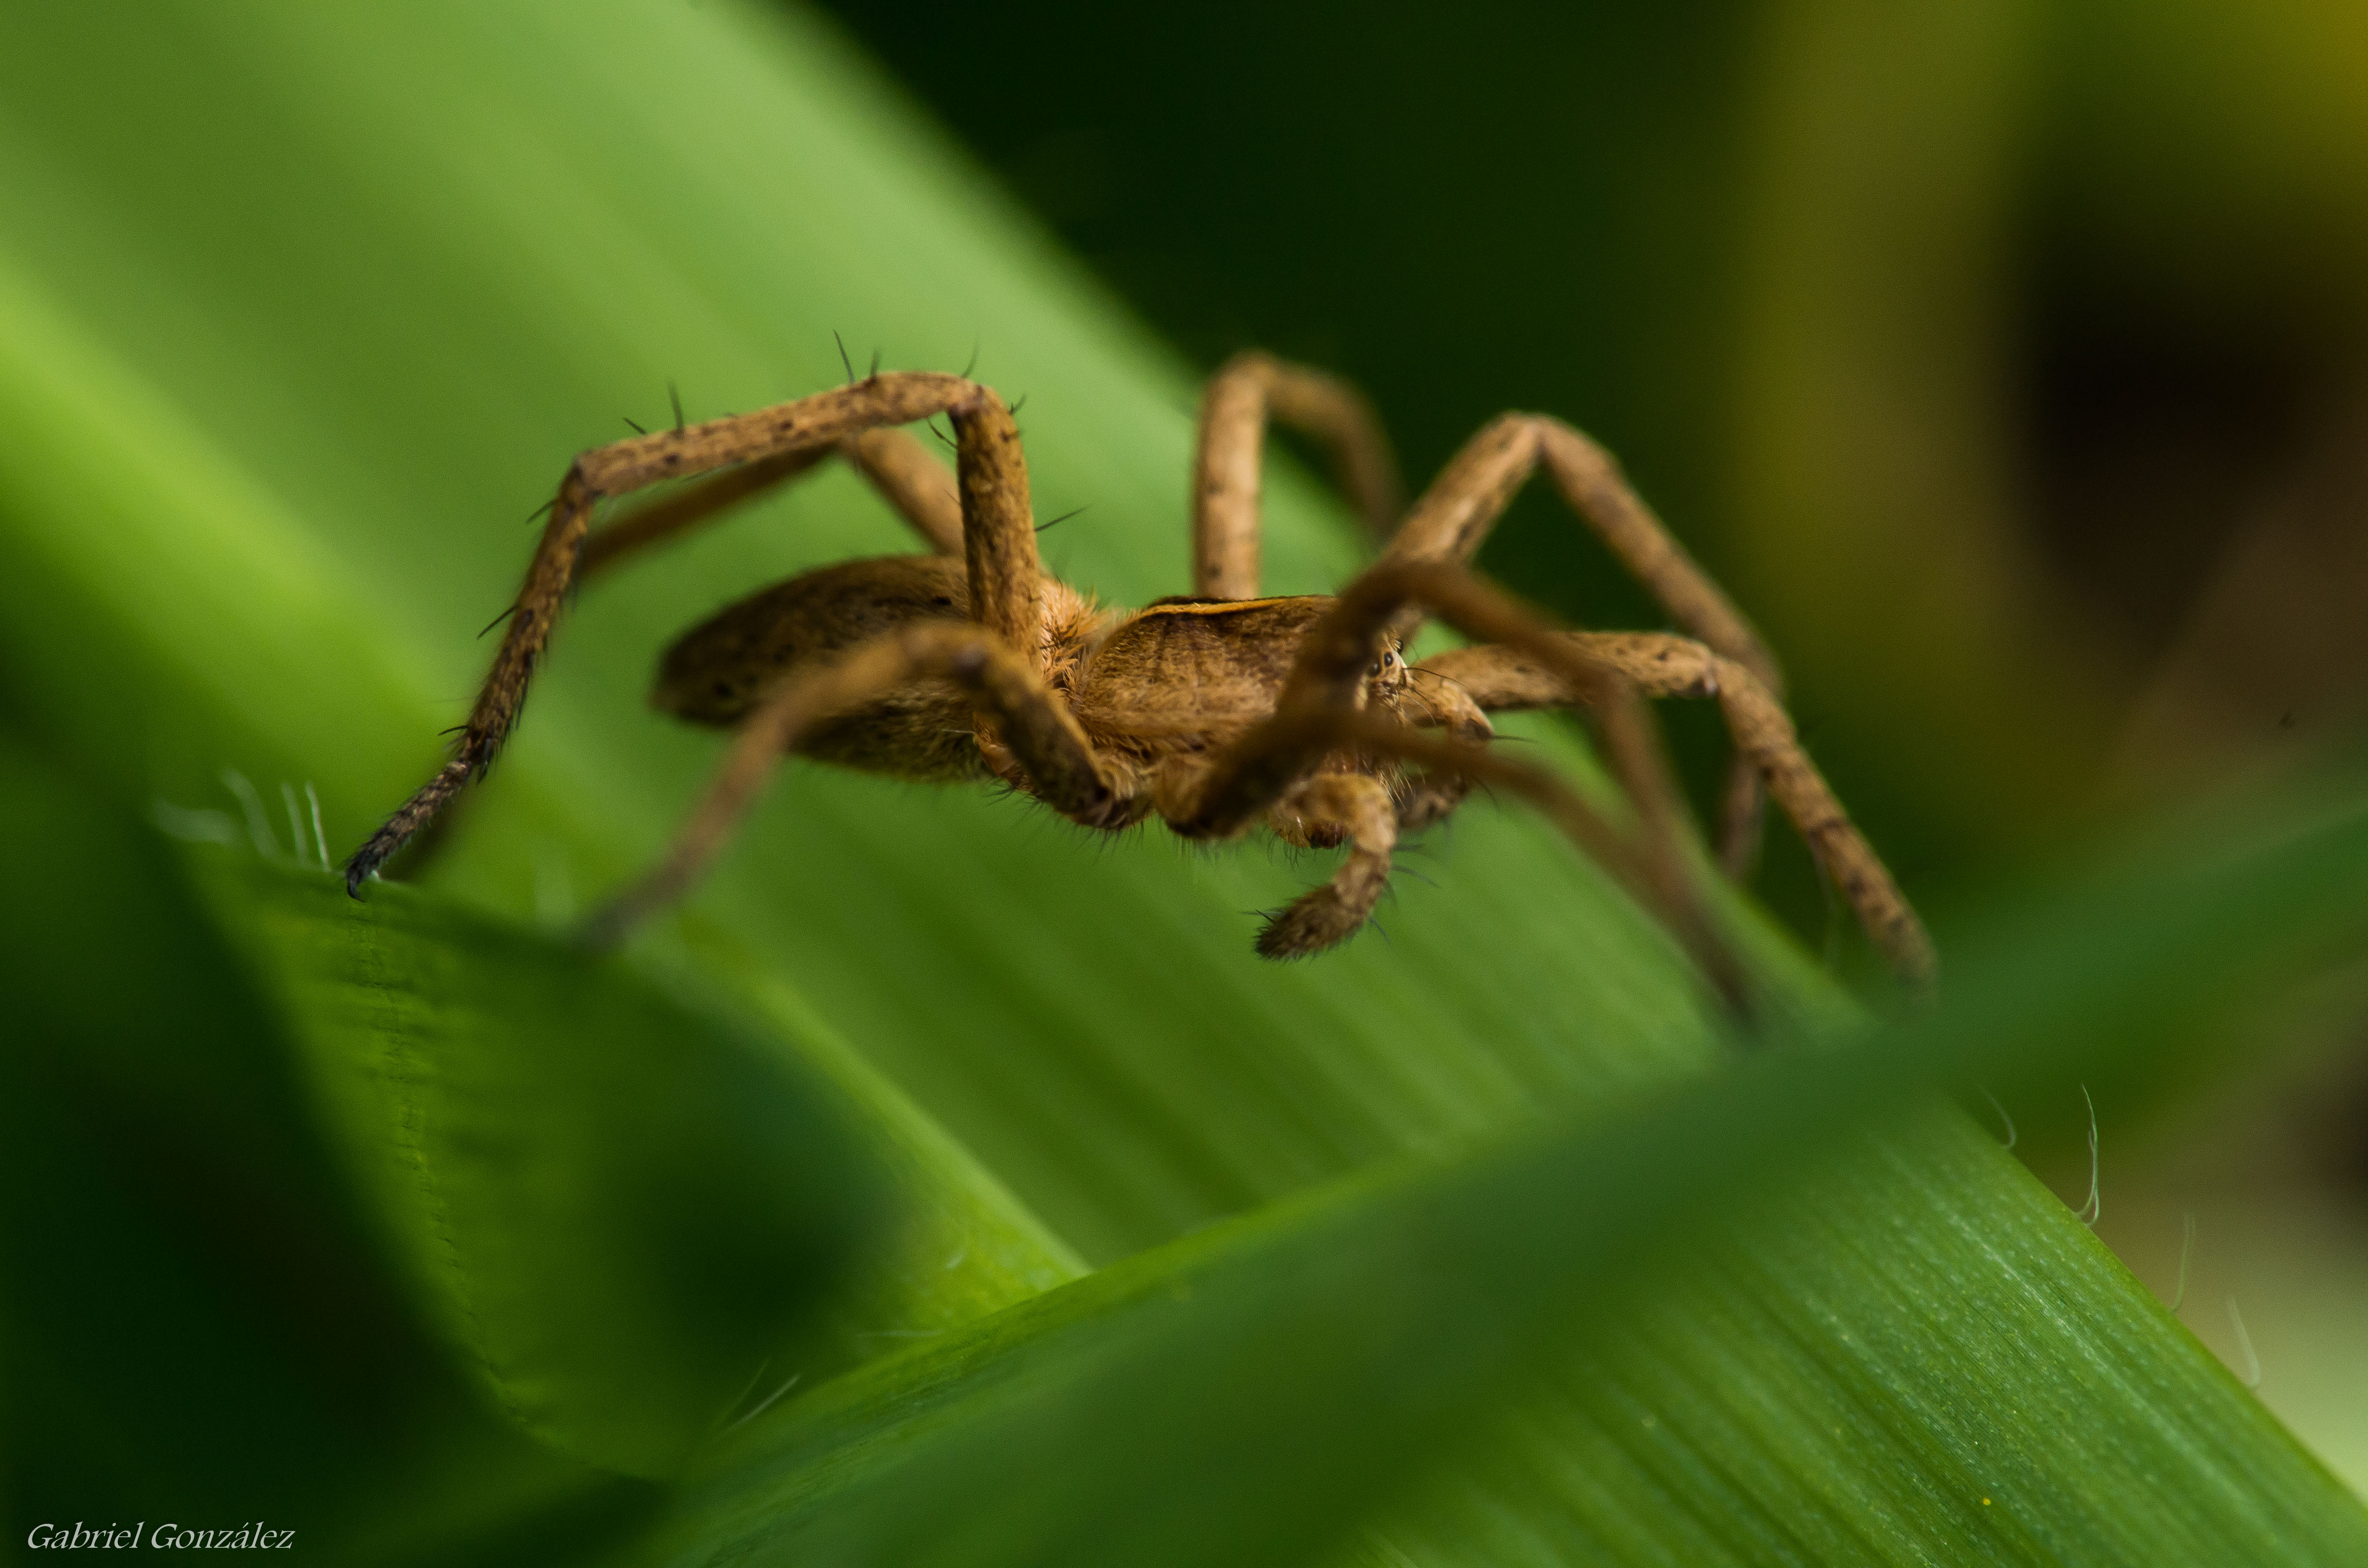
nature, grass, photography, leaf, flower, green, insect, macro, fauna, invertebrate, close up, spider, animals, arachnid, naturaleza, galicia, pontevedra, espana, ggl1, gaby1, xovesphoto, animales, gphoto, raynox250, pentaxk30, superparagon135mm, macro photography, arthropod, pontevedragaliciaespa a, plant stem